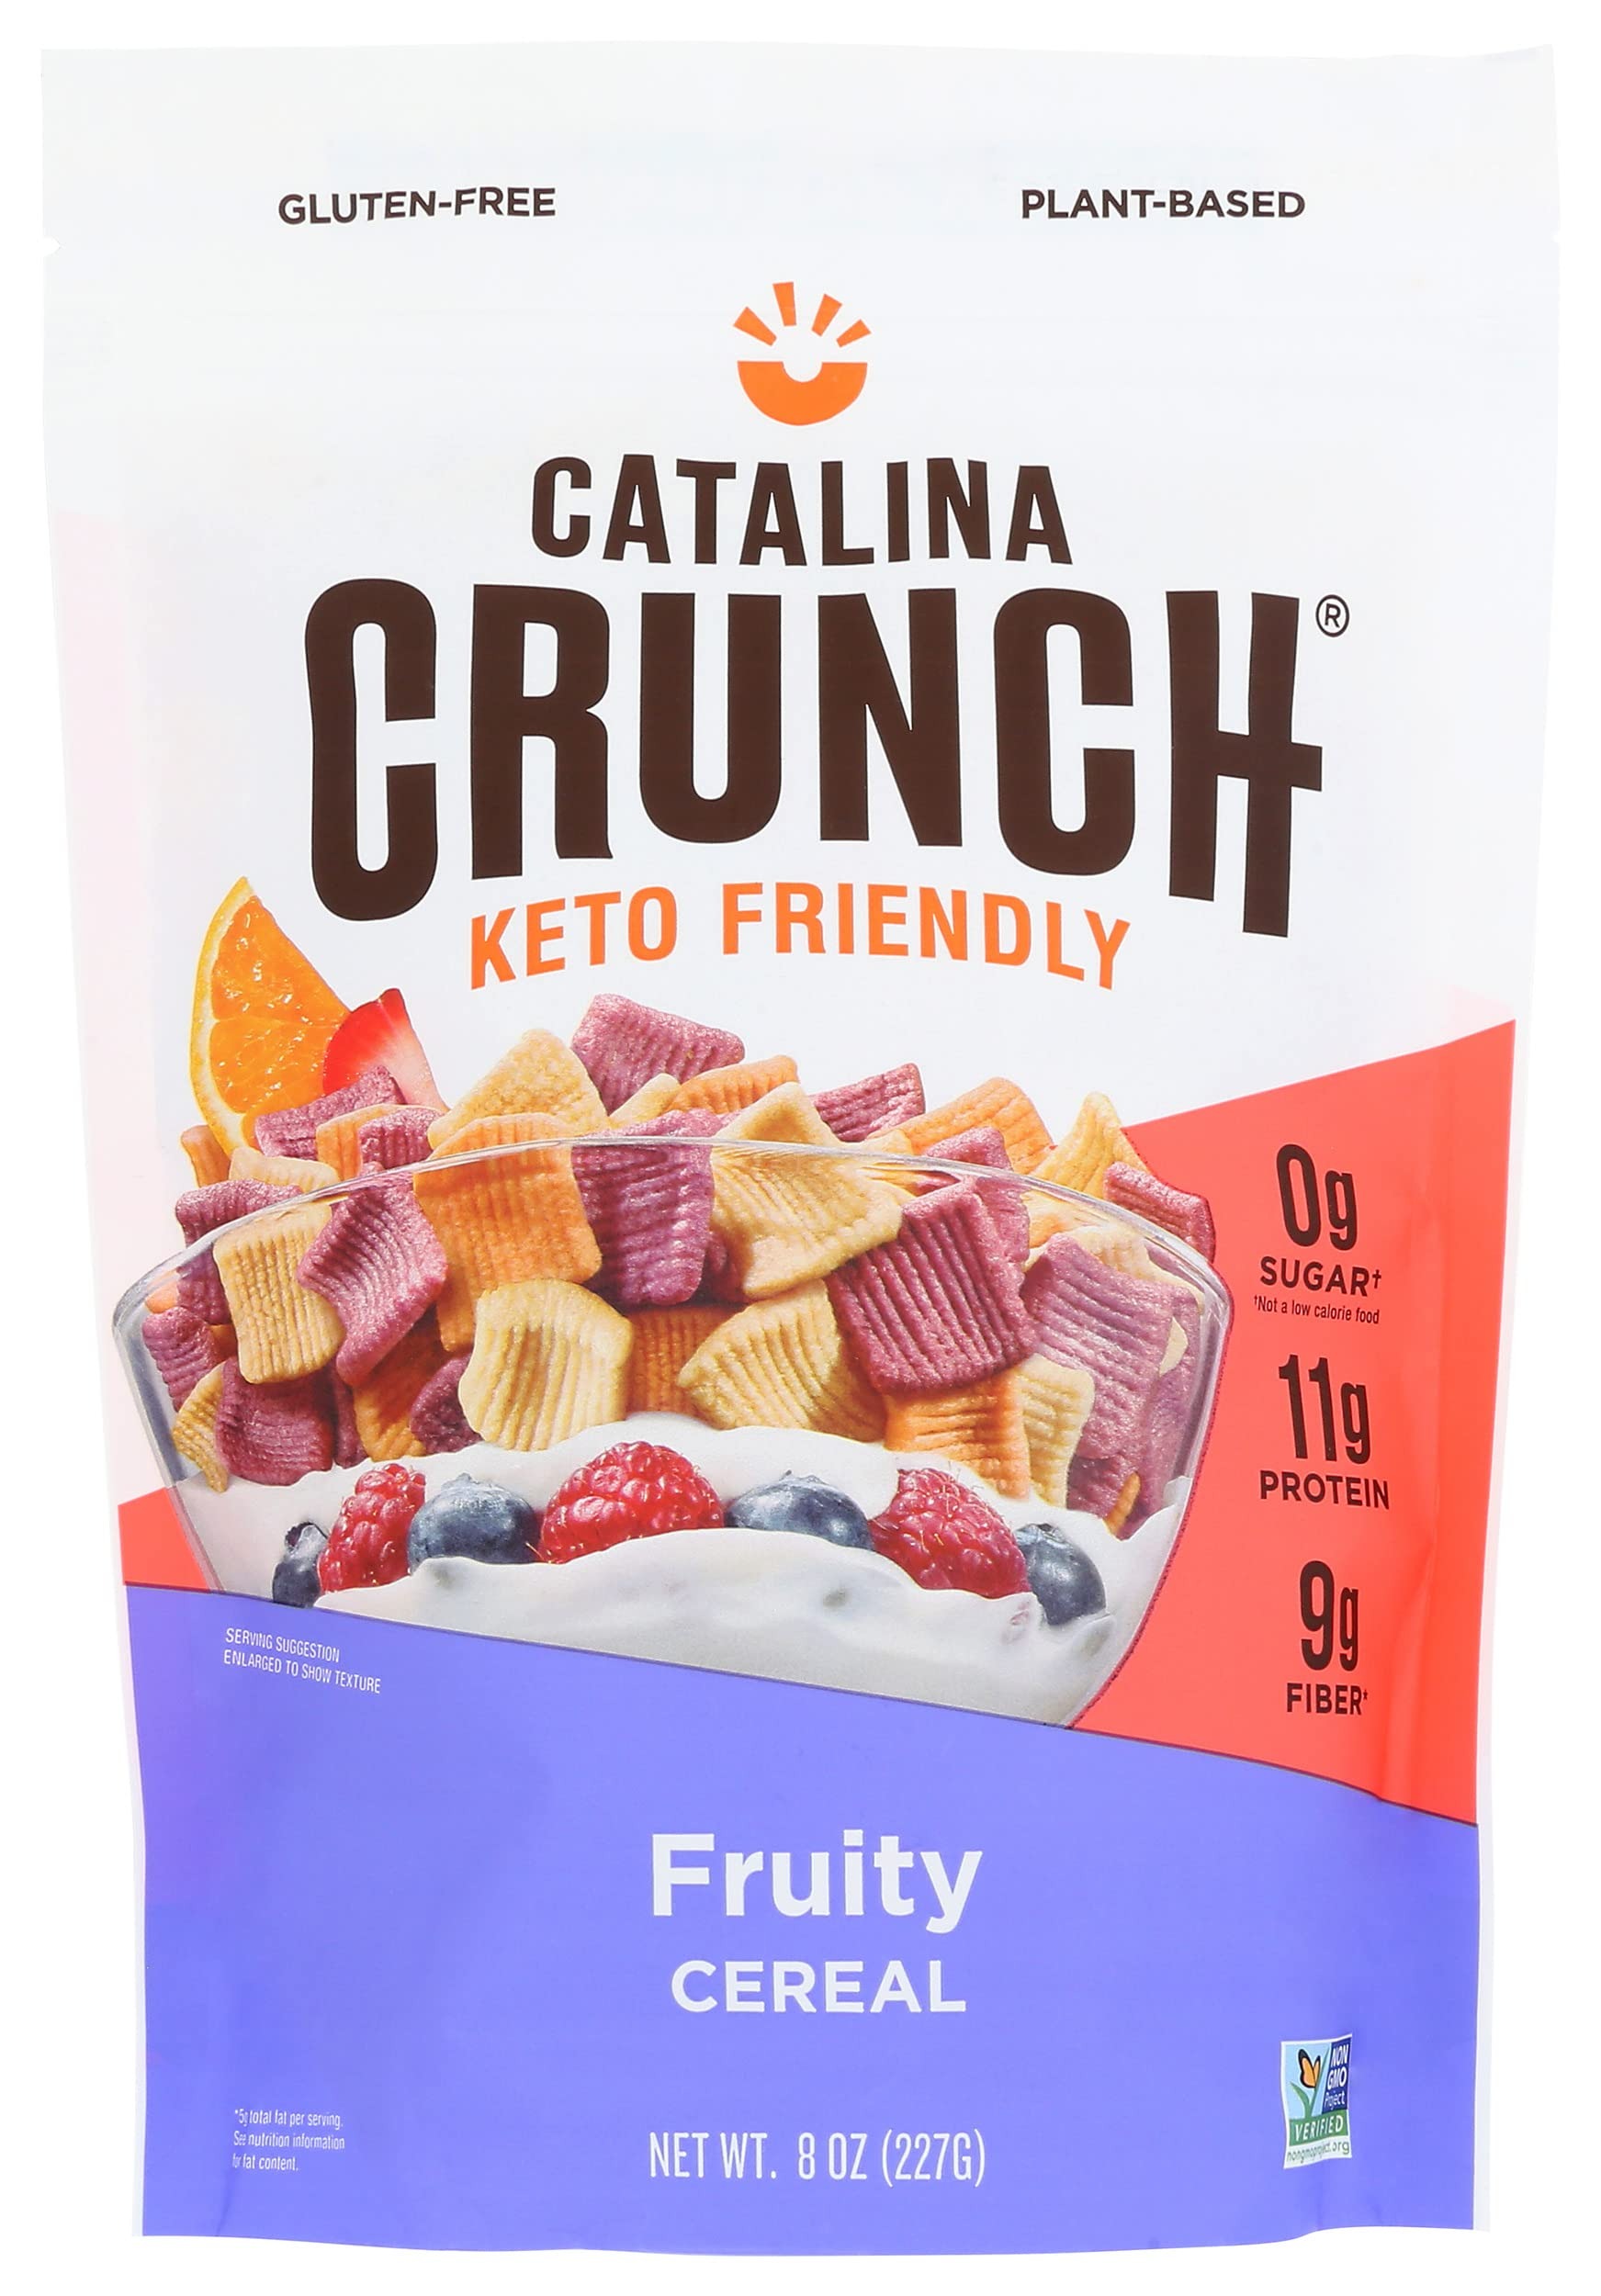
Item Name: Catalina Crunch Fruity Flavor Keto Cereal, Low Carb, Sugar Free 8 oz (Pack of 6)
Bullet Point 1: Catalina Crunch Fruity Flavor Keto Cereal, Low Carb, Sugar Free 8 oz (Pack of 6)
Bullet Point 2: Manufacturer: ‎ KeHE Distributors
Bullet Point 3: Country of Origin : USA
Bullet Point 4: Package Weight: 1 Pounds
Value: 48.0
Unit: Ounce

Price: 7.665